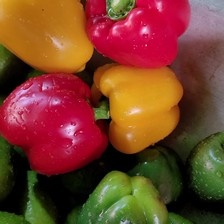
Label: capsicum